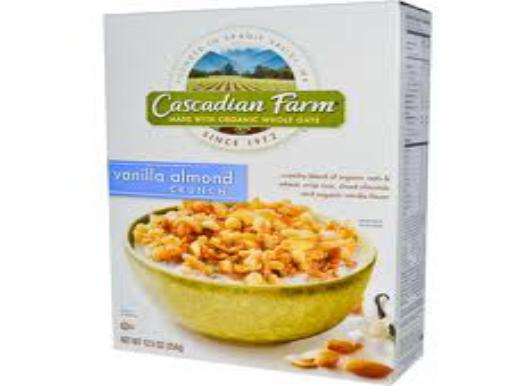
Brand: Cascadian Farm
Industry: Food